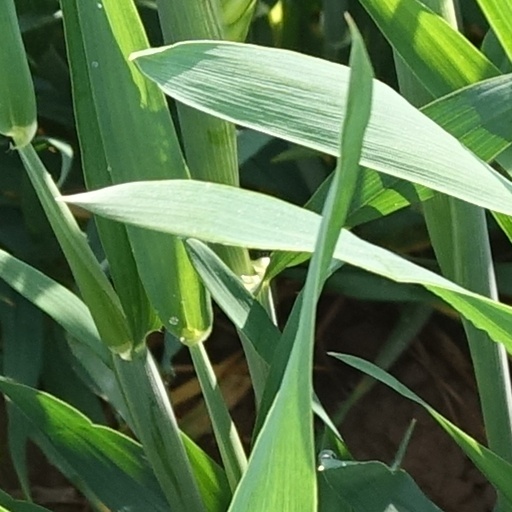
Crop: wheat